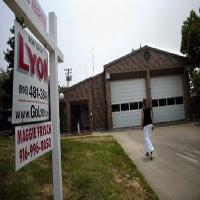
Weather: cloudy or overcast